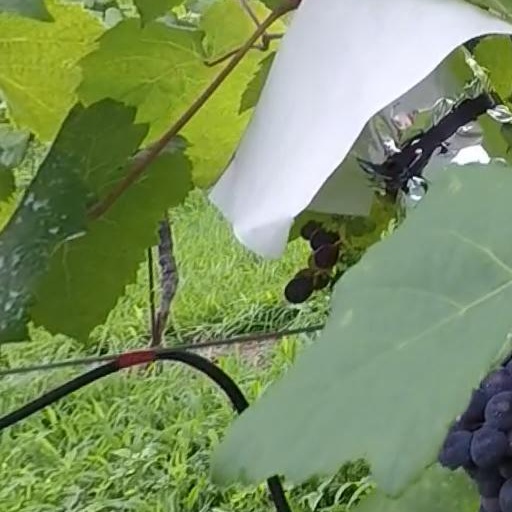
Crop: grape